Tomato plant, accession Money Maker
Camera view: bottom (45 deg); turntable rotation: 300 degrees
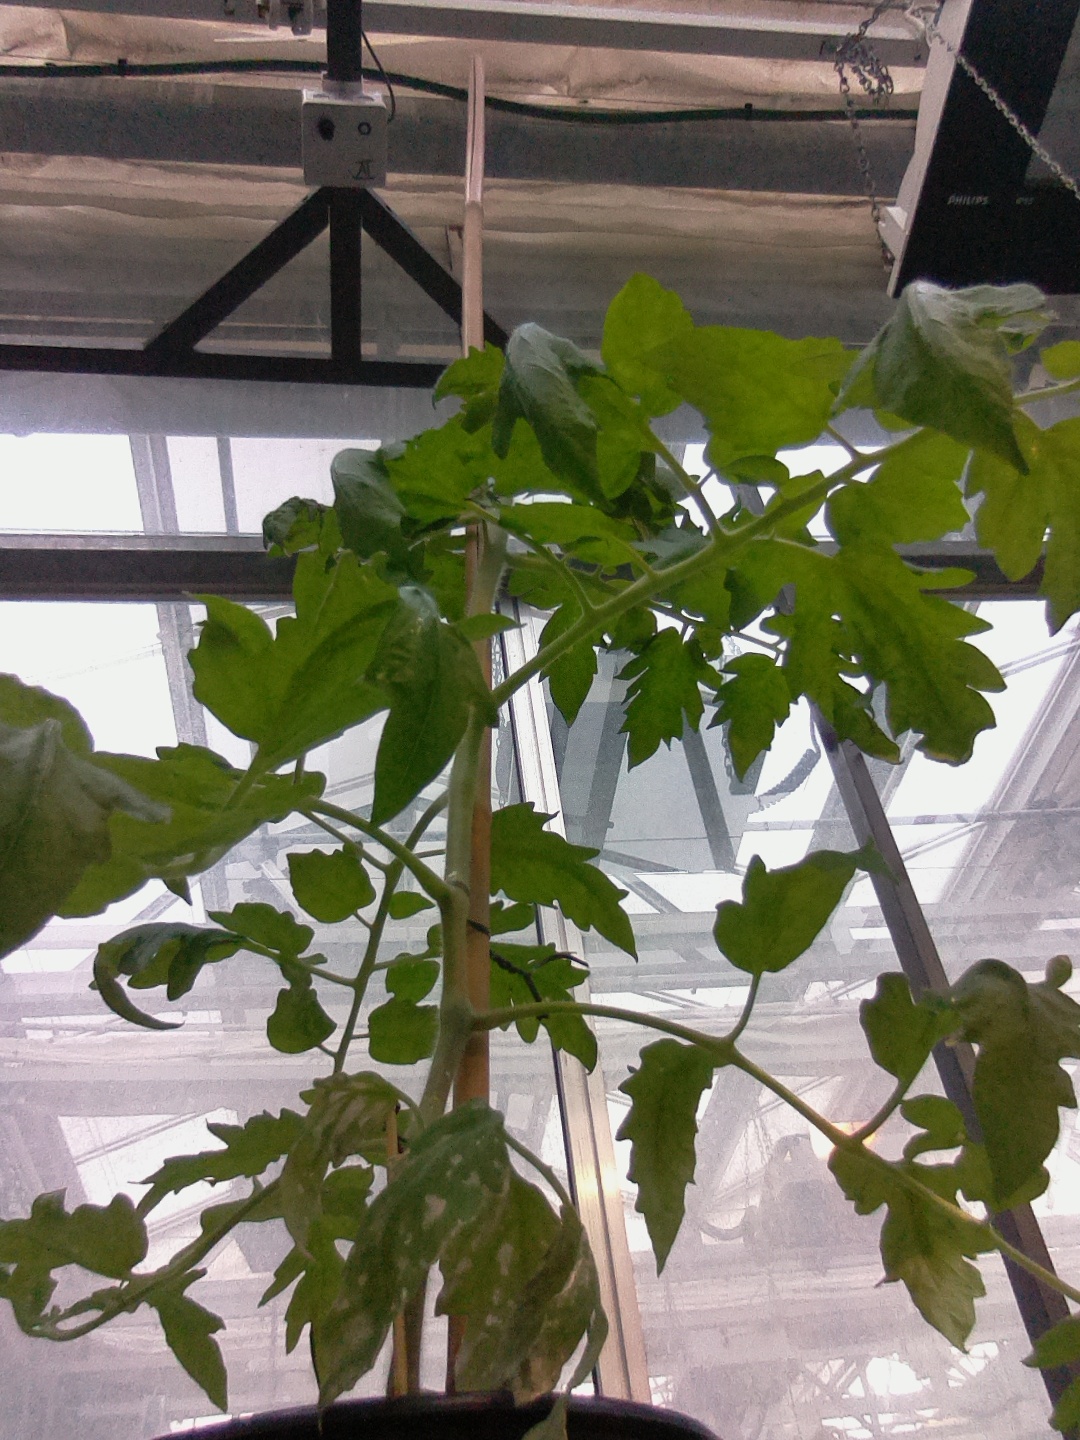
BBCH growth stage 52: 2 inflorescences visible